2011 African U-17 Championship

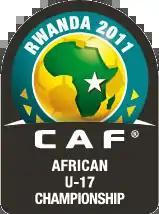

The 2011 African U-17 Championship was a football competition organized by the Confederation of African Football (CAF). The tournament took place in Rwanda. The top four teams qualified for the 2011 FIFA U-17 World Cup.